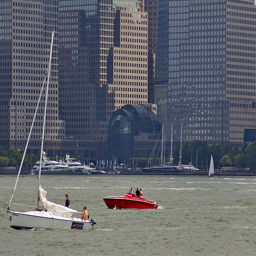
Boats sailing on a river near large high rise buildings.
Several boats motoring in a bay with city scene in the background.
A sail boat and a motor boat travel through a bay area.
A red boat and a white boat out in the open water.
A body of water with different boats and a city in the background.